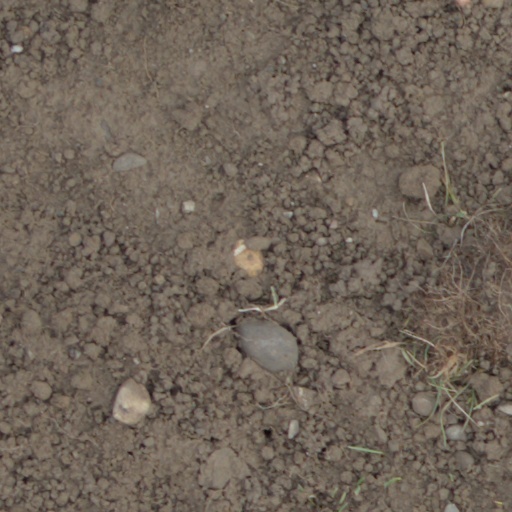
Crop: wheat